Technology Center (Washington & Jefferson College)

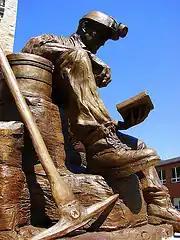

The Technology Center is a four floor Gothic granite building with of floor space, including a "Global Learning Unit," classrooms, seminar rooms, and faculty and administrative offices." The building had over 200 instructional computers for use by the Information Technology Leadership and related classes The ground floor has an "Open Lab" of 39 computers for use by the campus community.